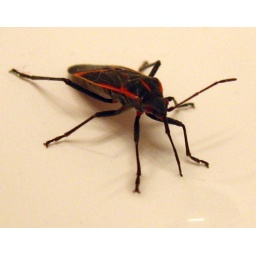
The last couple of nights I've found one of these guys in the bathroom sink drinking from a water drop